Edo period

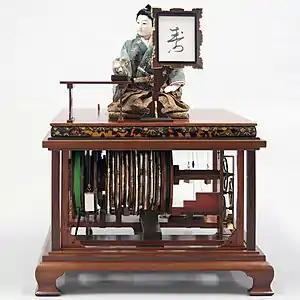
A "Karakuri" puppet "Moji-kaki doll" made by Tanaka Hisashige. Using mechanical power, a puppet dips a brush into ink and writes a character on paper. 19th century

The flourishing of Neo-Confucianism was the major intellectual development of the Tokugawa period. Confucian studies had long been kept active in Japan by Buddhist clerics, but during the Tokugawa period, Confucianism emerged from Buddhist religious control. This system of thought increased attention to a secular view of man and society. The ethical humanism, rationalism, and historical perspective of neo-Confucian doctrine appealed to the official class. By the mid-17th century, neo-Confucianism was Japan's dominant legal philosophy and contributed directly to the development of the (national learning) school of thought.